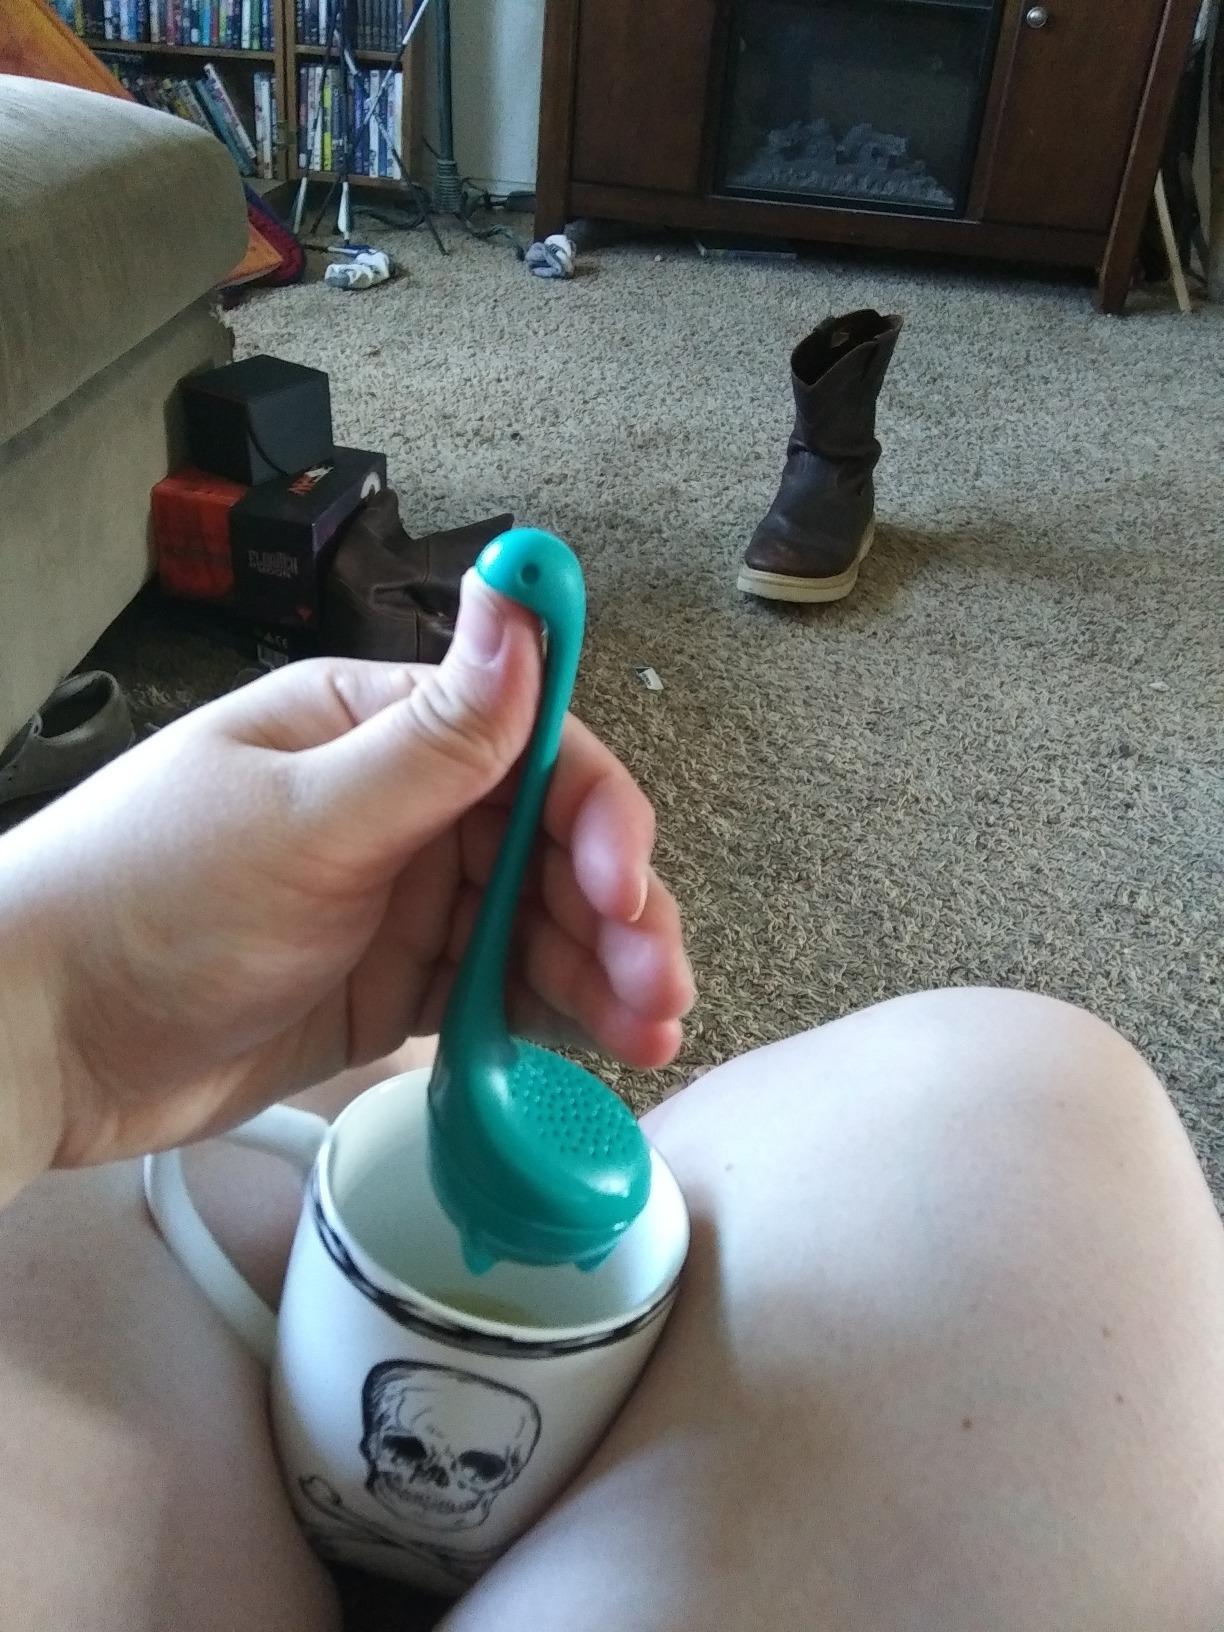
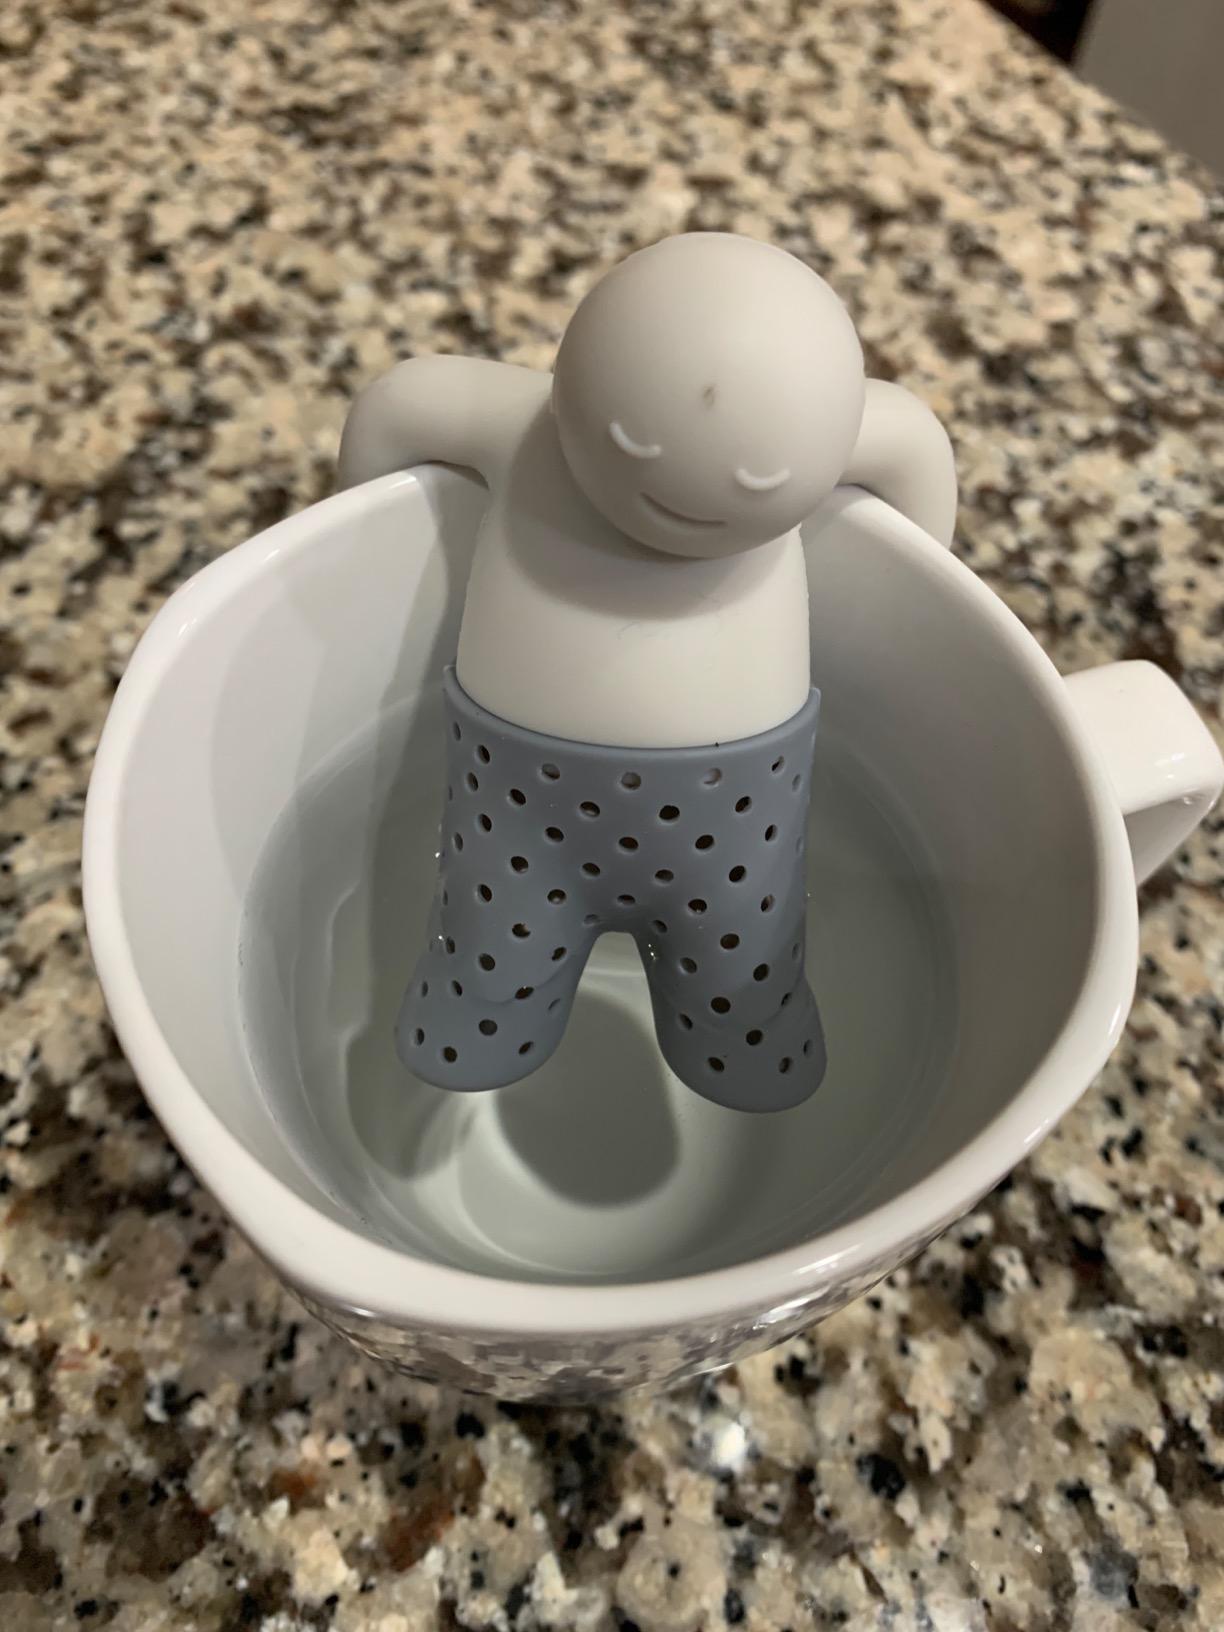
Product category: items_tea
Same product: no